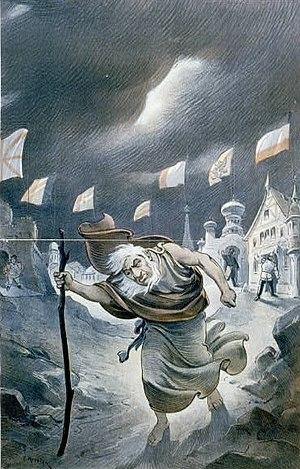
Le Juif errant est un personnage légendaire dont les origines remontent à l'Europe médiévale et qui ne peut pas perdre la vie, car il a perdu la mort : il erre donc dans le monde entier et apparaît de temps en temps.